Sky position (RA, Dec in degrees): 125.519, 11.69
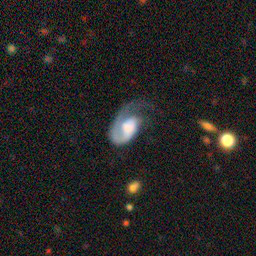
Galaxy morphology: Disturbed Galaxies